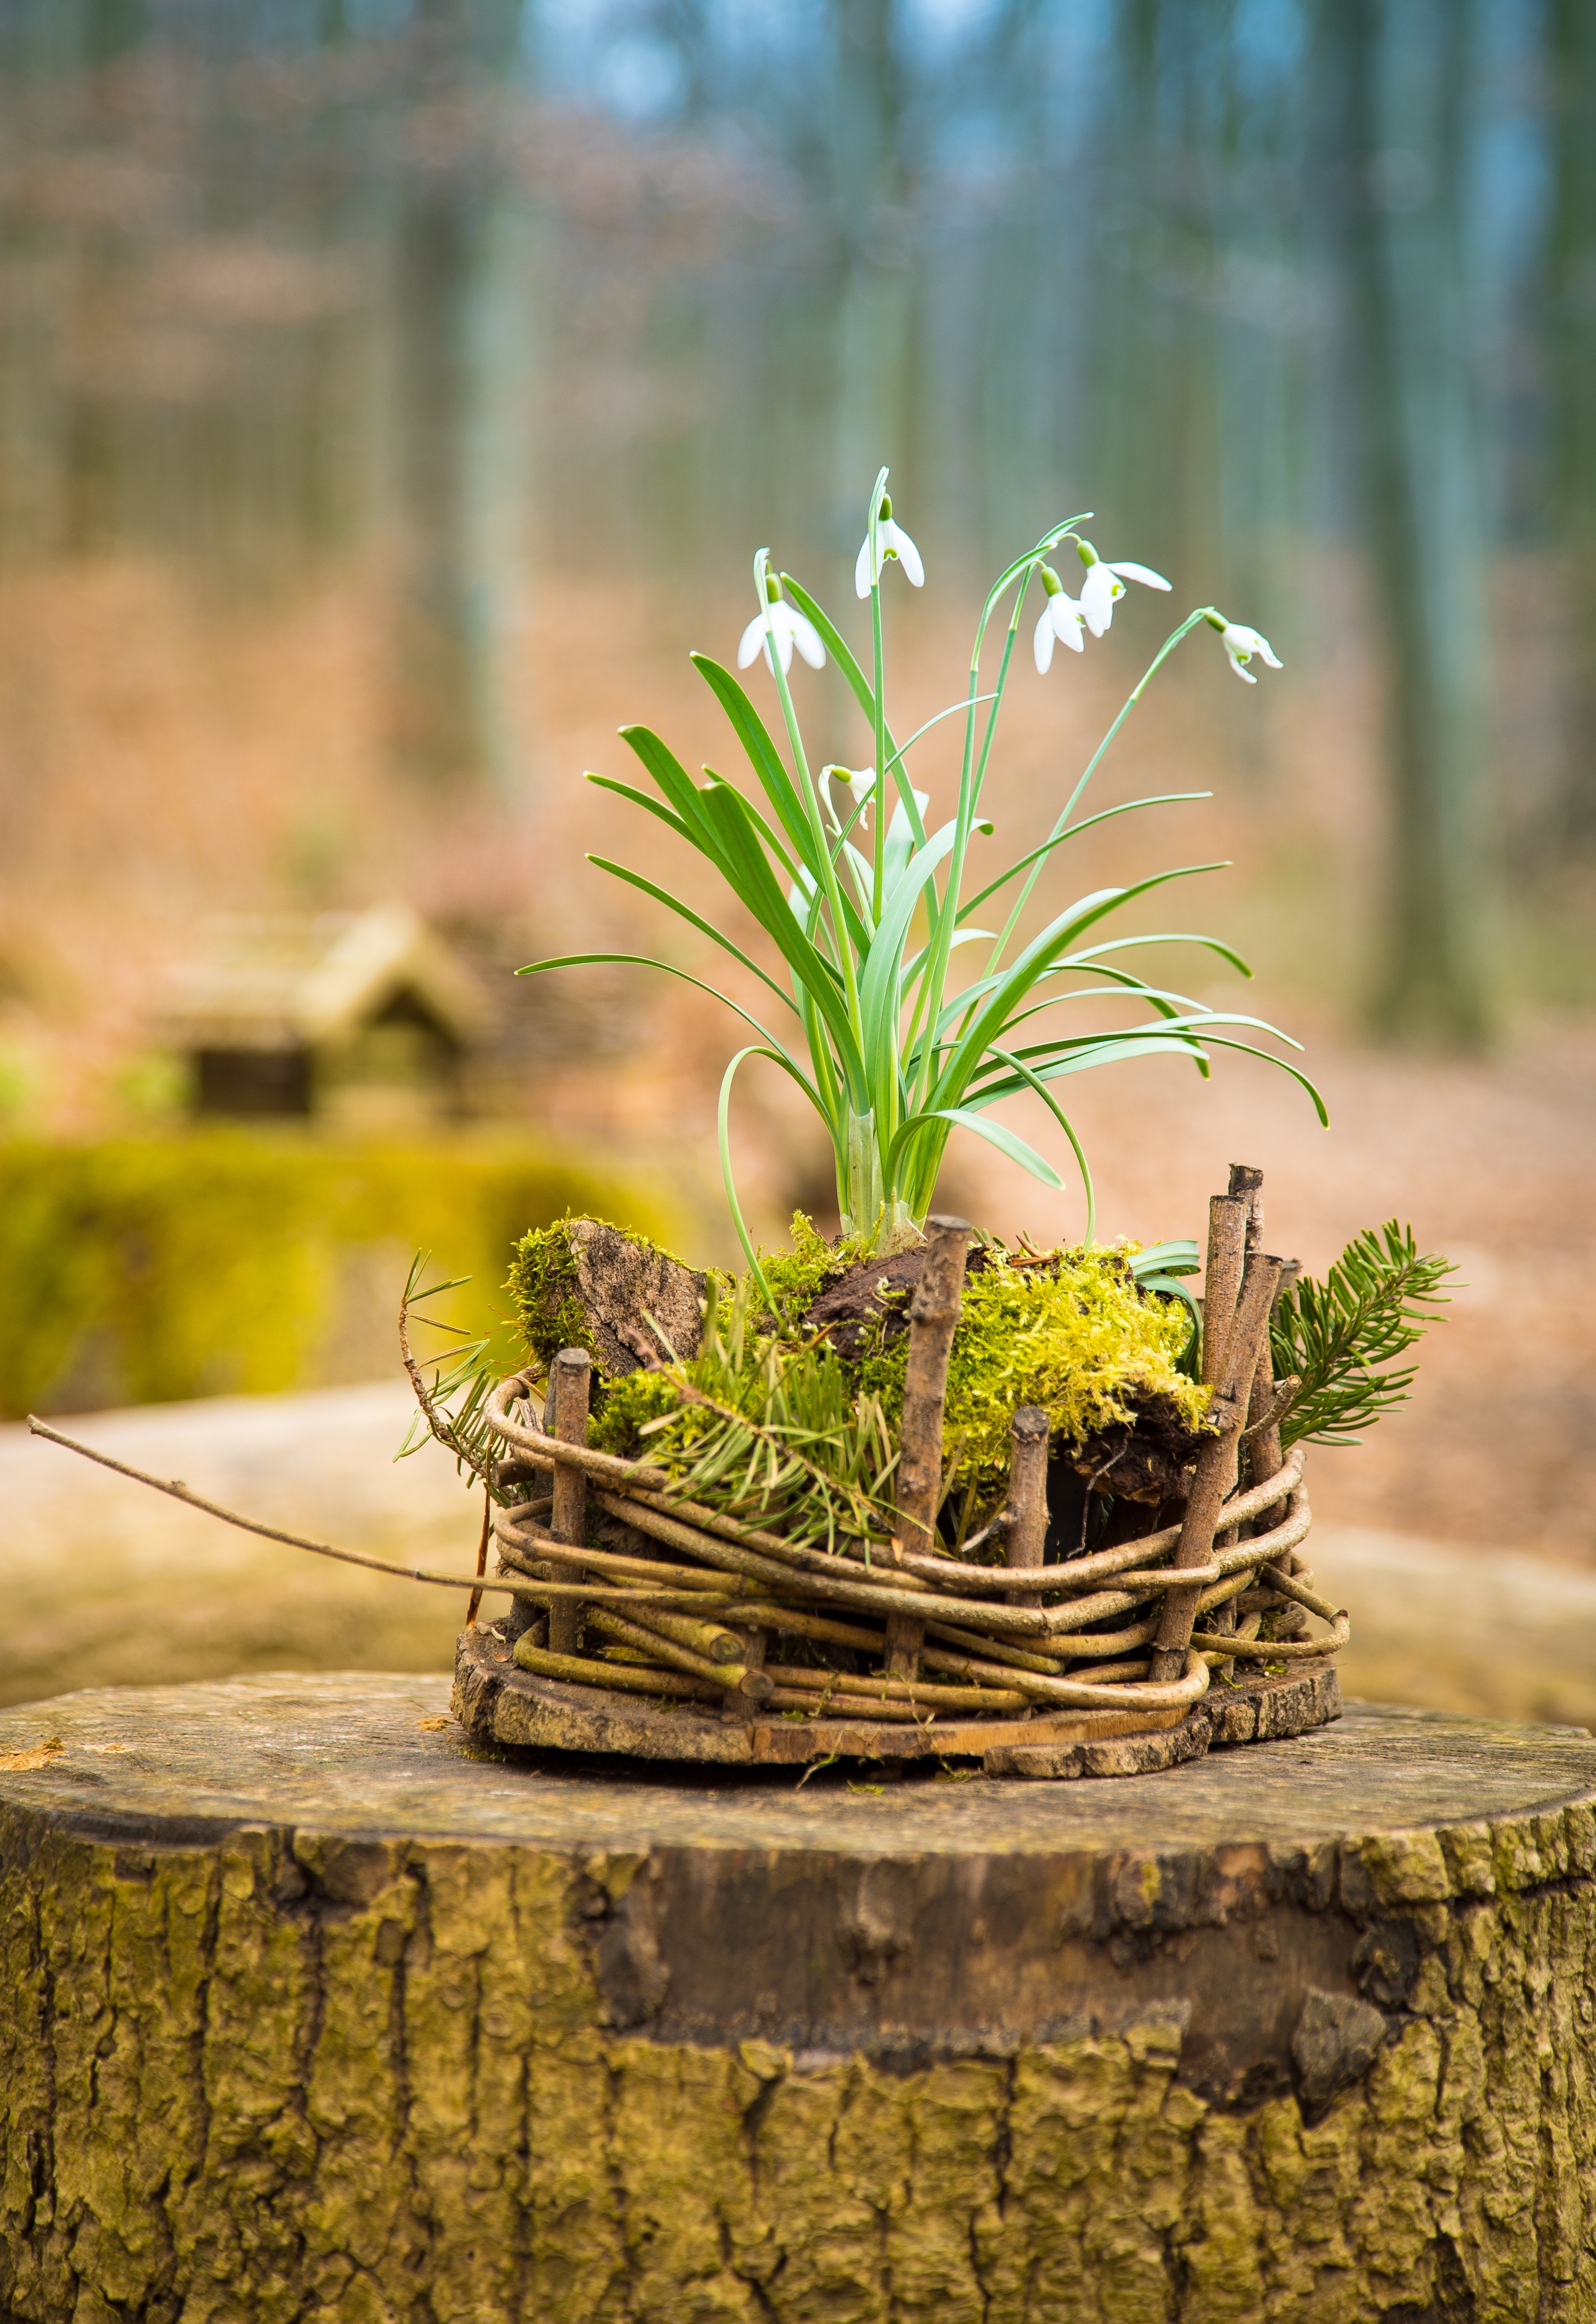
tree, nature, forest, grass, branch, plant, white, leaf, flower, moss, decoration, spring, green, autumn, backyard, soil, botany, colorful, garden, flora, flowers, easter, custom, woodland, happy easter, easter decorations, easter nest, grass family, arecales